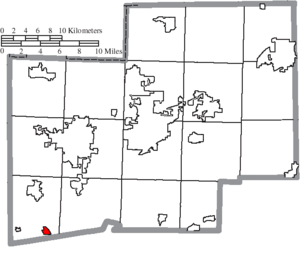
La ville américaine de Beach City est située dans le comté de Stark, dans l’État de l’Ohio. Sa population s’élevait à 1 033 habitants lors du recensement de 2010.